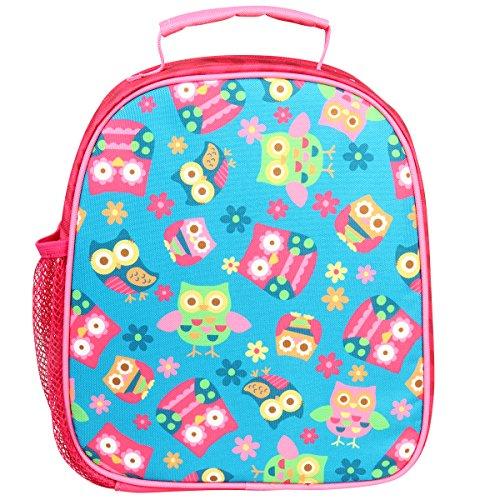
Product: Stephen Joseph All Over Print Lunch Box, Owl
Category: Home & Kitchen | Kitchen & Dining | Storage & Organization | Travel & To-Go Food Containers | Lunch Boxes
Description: FUN and FUNCTIONAL: Colorful, exciting patterns make this lunchbox super stylish.
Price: $14.00